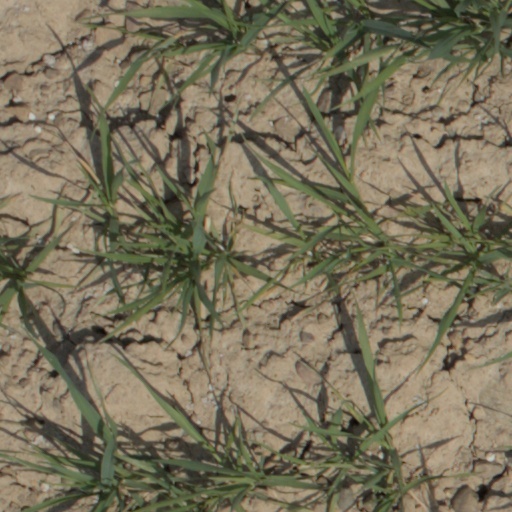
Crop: wheat